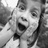
Emotion: surprise